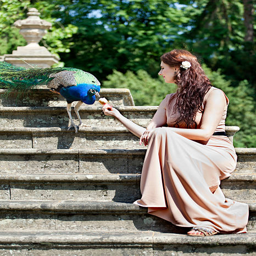
woman feeding the peacock in park